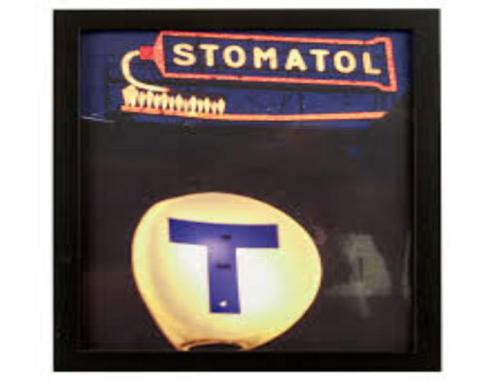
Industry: Necessities